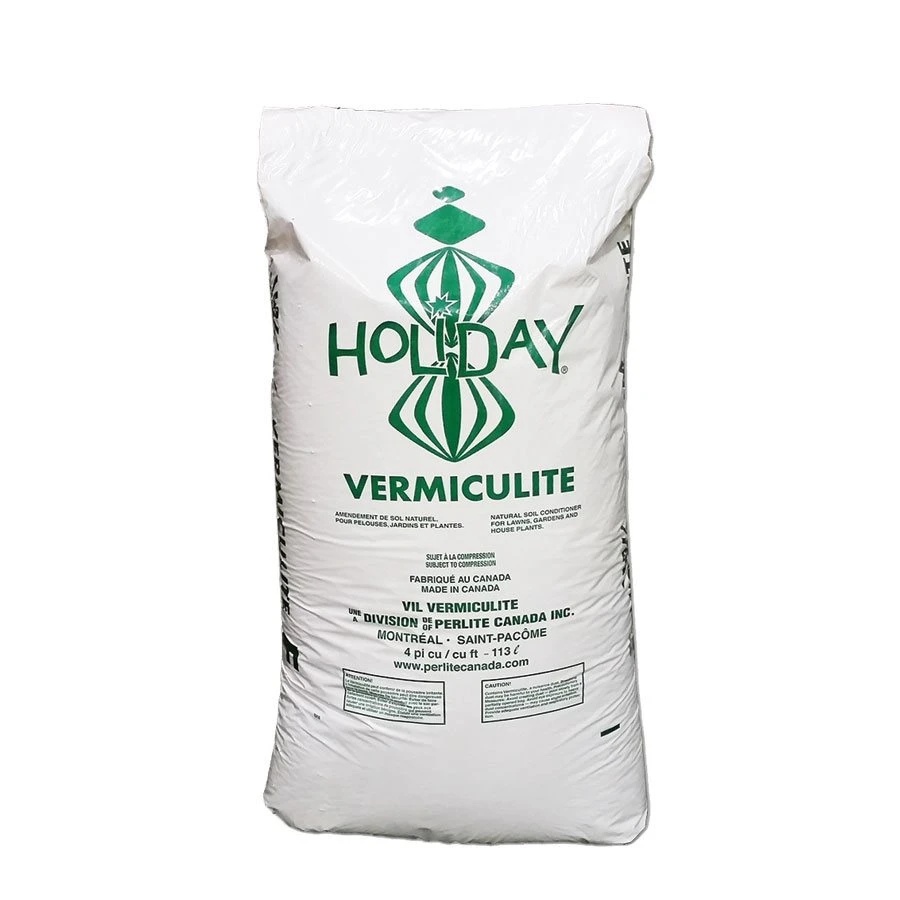
Holiday Vermiculite - 5 Litre
Holiday Vermiculite is a high-quality soil amendment made from expanded micaceous mineral that is lightweight, clean, and odorless. Unique 4mm accordion-shaped granules have been screened for utmost consistency and quality, ensuring optimal water drainage and nutrient delivery. Elevate your gardening endeavors with this horticultural marvel.
Brand: Holiday
Category: Home & Garden > Lawn & Garden > Gardening > Hydroponics > Growing Media > Vermiculite